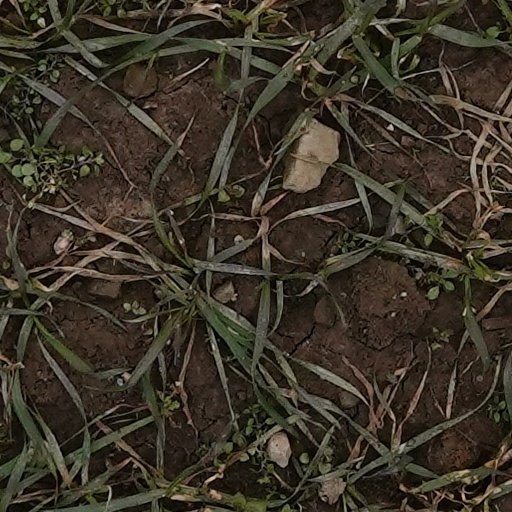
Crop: wheat